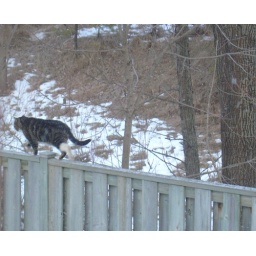
A stray cat that hangs around outside our house, walking along the fence behind our houses.